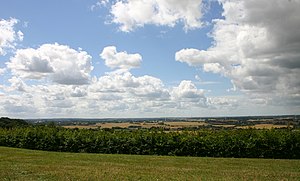
Skamlingsbanken / Geologi
Udsigt fra Skamlingsbanken,det højeste punkt i sønderjylland, mod vest.113 meter over havniveau.
Skamlingsbanken er en 2-3 km lang randmoræne i Sydjylland mellem Kolding og Hejlsminde. Dens top Højskamling, hvorfra man kan se langt ud over det meget kuperede område, var med sine 113 m o.h. det højeste punkt i det historiske Sønderjylland. Banken ligger i Vejstrup Sogn, som hørte til Hertugdømmet Slesvig, men var et af dem, der ved fredsslutningen efter krigen i 1864 blev indlemmet i Kongeriget Danmark. Sognet kom således ikke under preussisk styre frem til Genforeningen i 1920 og hører derfor ikke til Sønderjylland efter den nutidige definition.